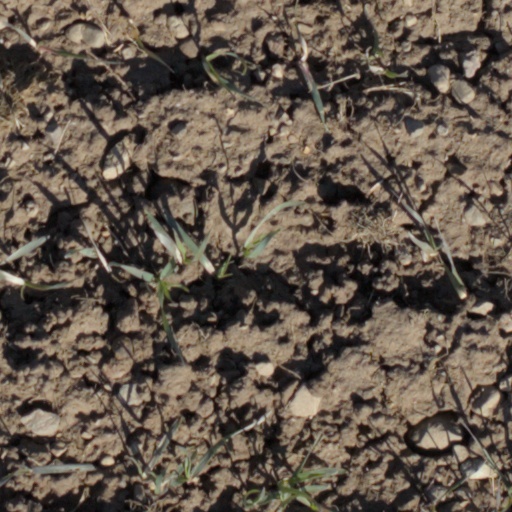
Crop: wheat